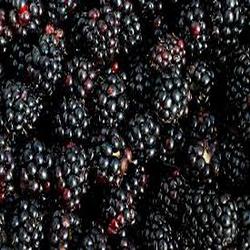
Label: Blackberry